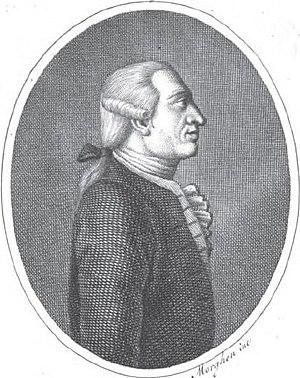
Gabriele Lancillotto Castello, prince de Torremuzza fut un numismate et antiquaire italien.